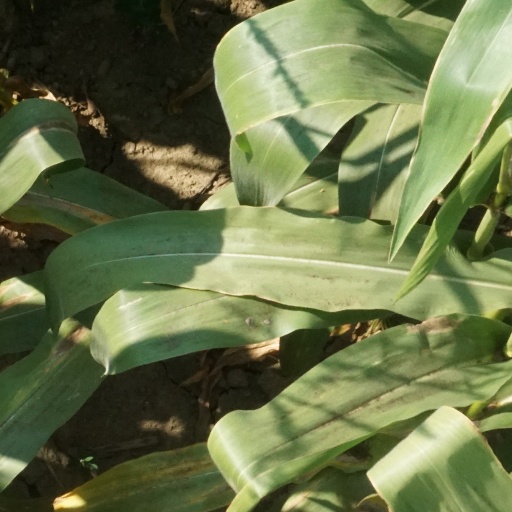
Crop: maize; corn